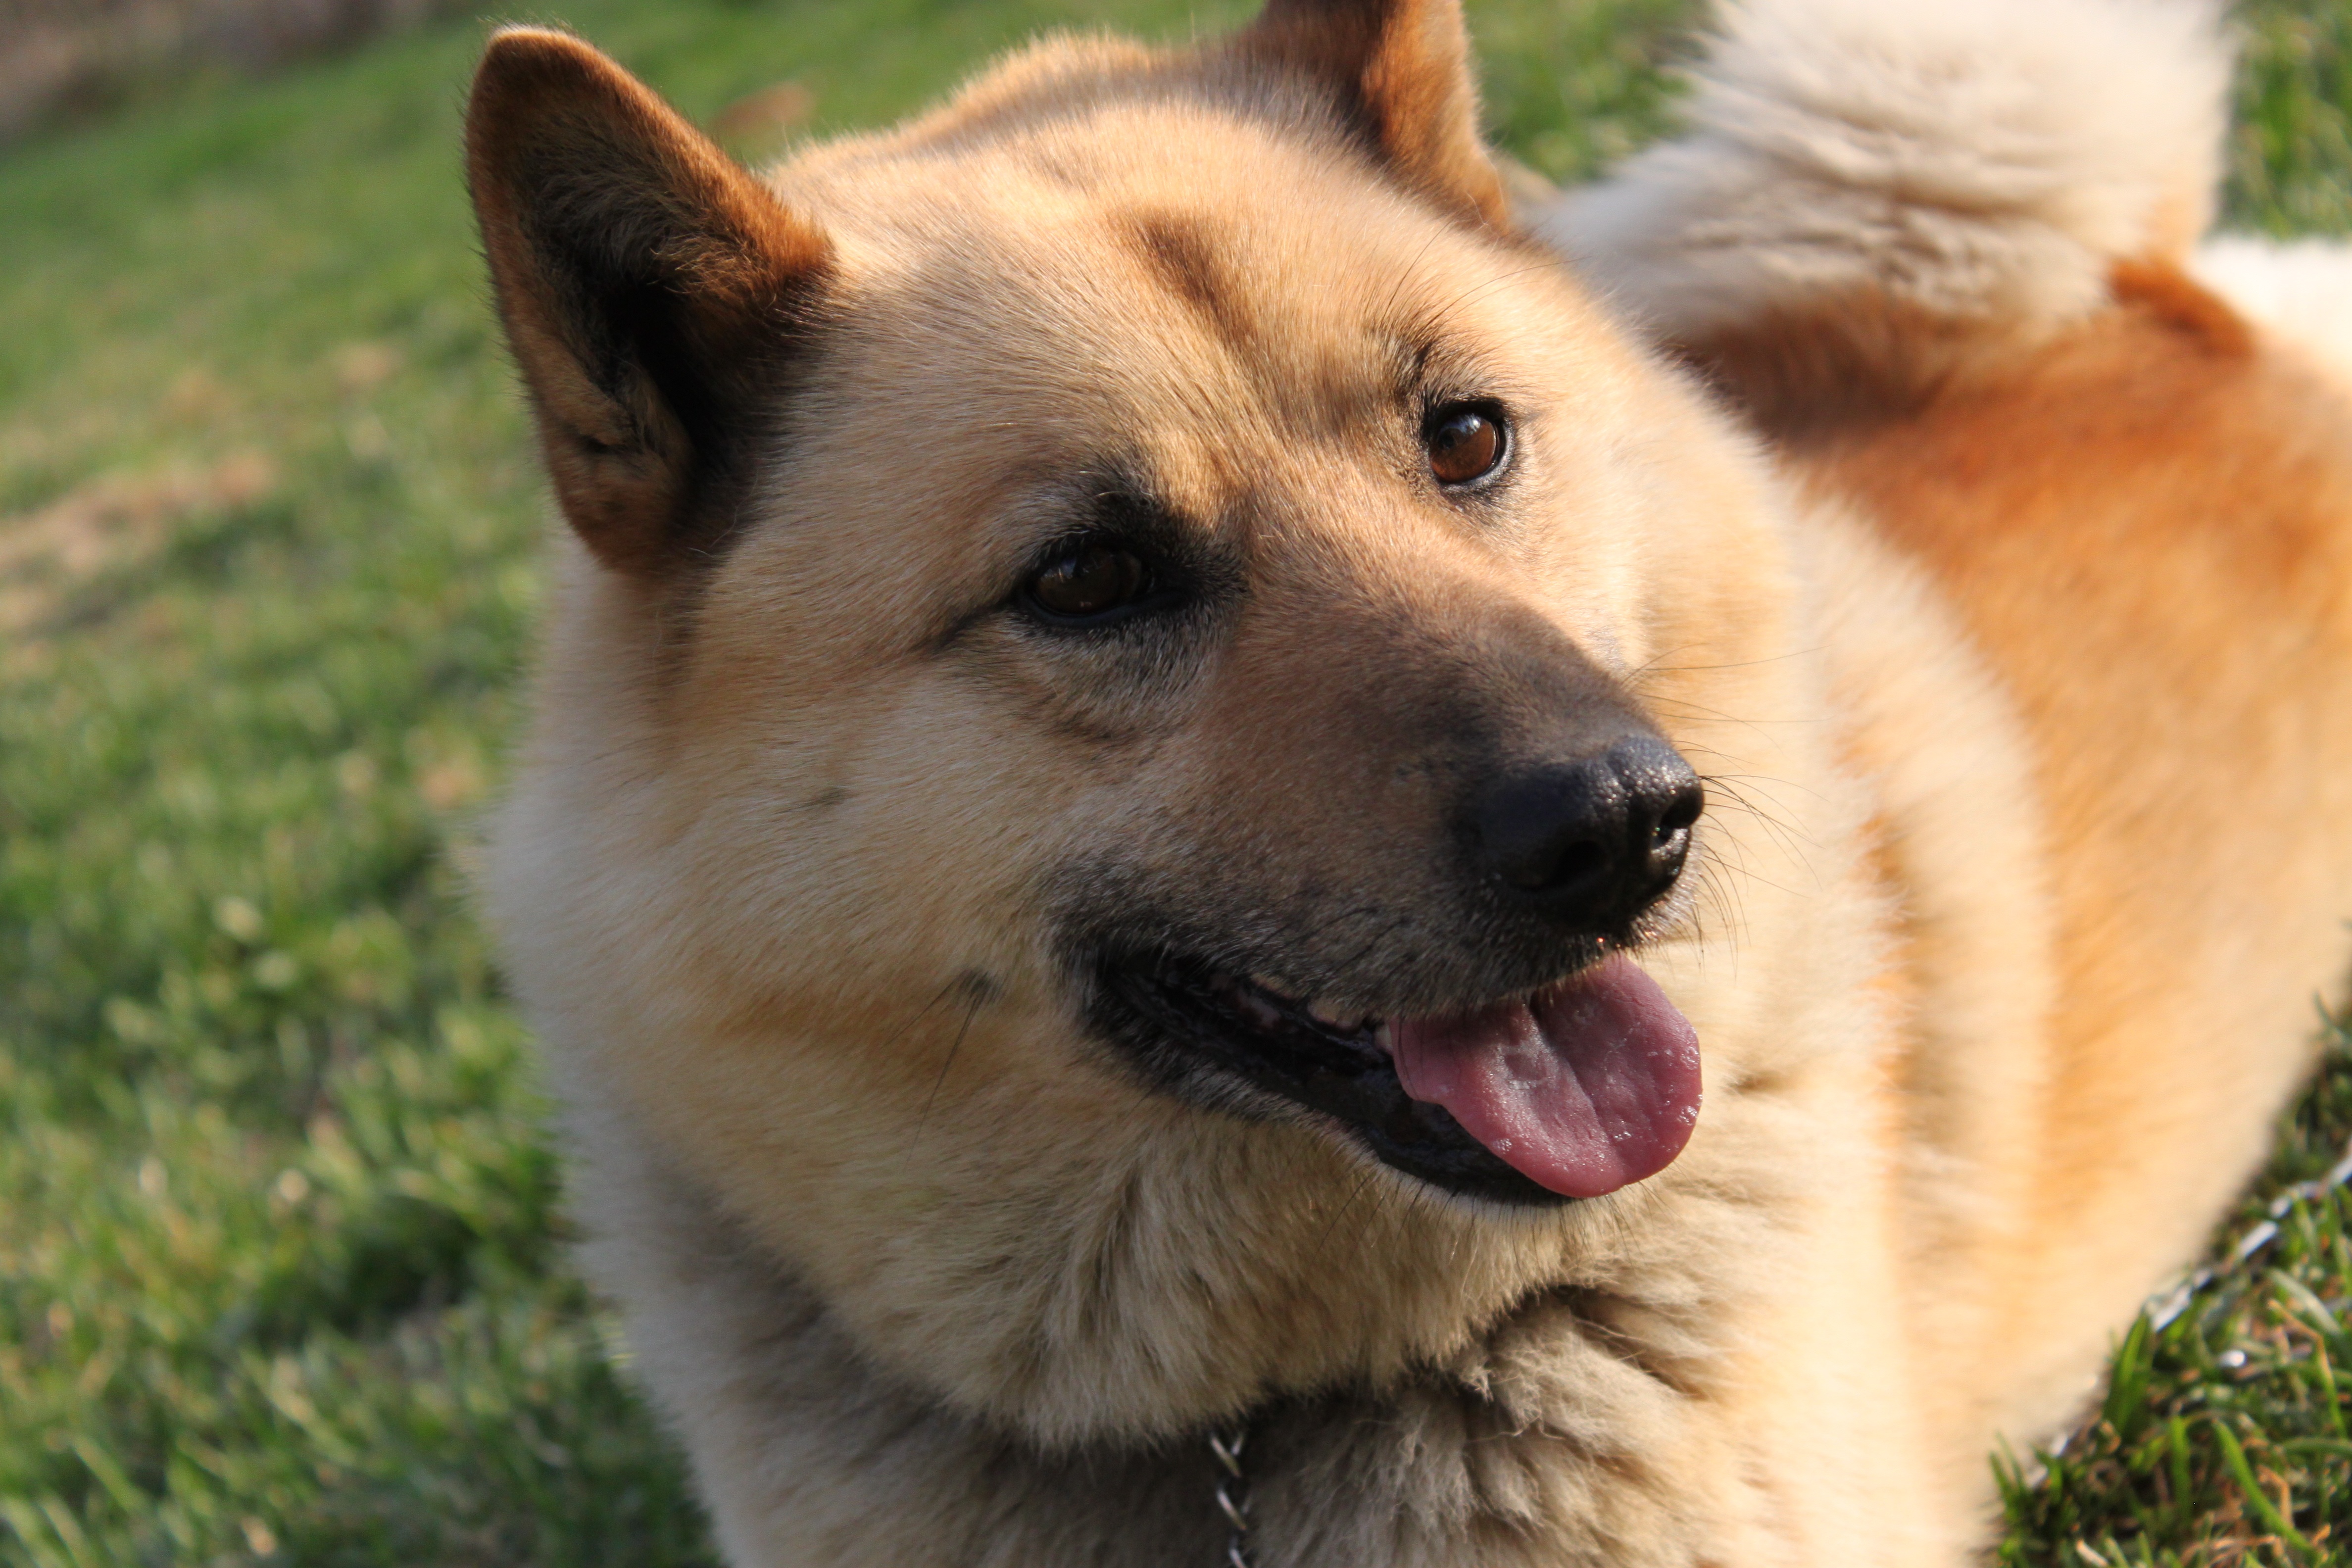
dog, animal, pet, mammal, vertebrate, dog breed, akita, akita inu, korean jindo dog, shikoku, dog like mammal, saarloos wolfdog, wolfdog, czechoslovakian wolfdog, carnivoran, dog breed group, greenland dog, east siberian laika, west siberian laika, dog crossbreeds, norwegian elkhound, eurasier, icelandic sheepdog, finnish spitz, canaan dog, kishu, norwegian buhund